Astana

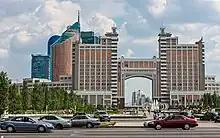
KazMunayGas headquarters

Astana is almost from the country's largest city and former capital, Almaty. The nearest big cities are Karaganda and Omsk in Russia.